Porsche

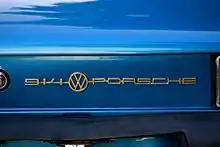
Combined badging of the European 914

The company has always had a close relationship with, initially, the Volkswagen (VW) marque, and later, the Volkswagen Group (which also owns Audi AG), because the first Volkswagen Beetle was designed by Ferdinand Porsche.